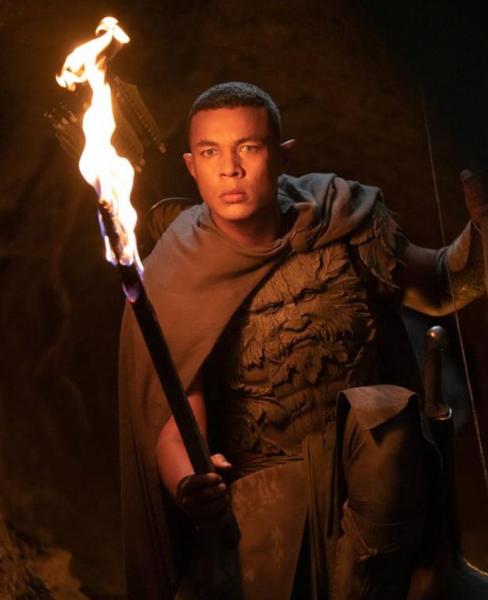
回答: 緊急事態 ノリツッコミが大好きなジョージにライトセーバーをお願いした俺が馬鹿だった。